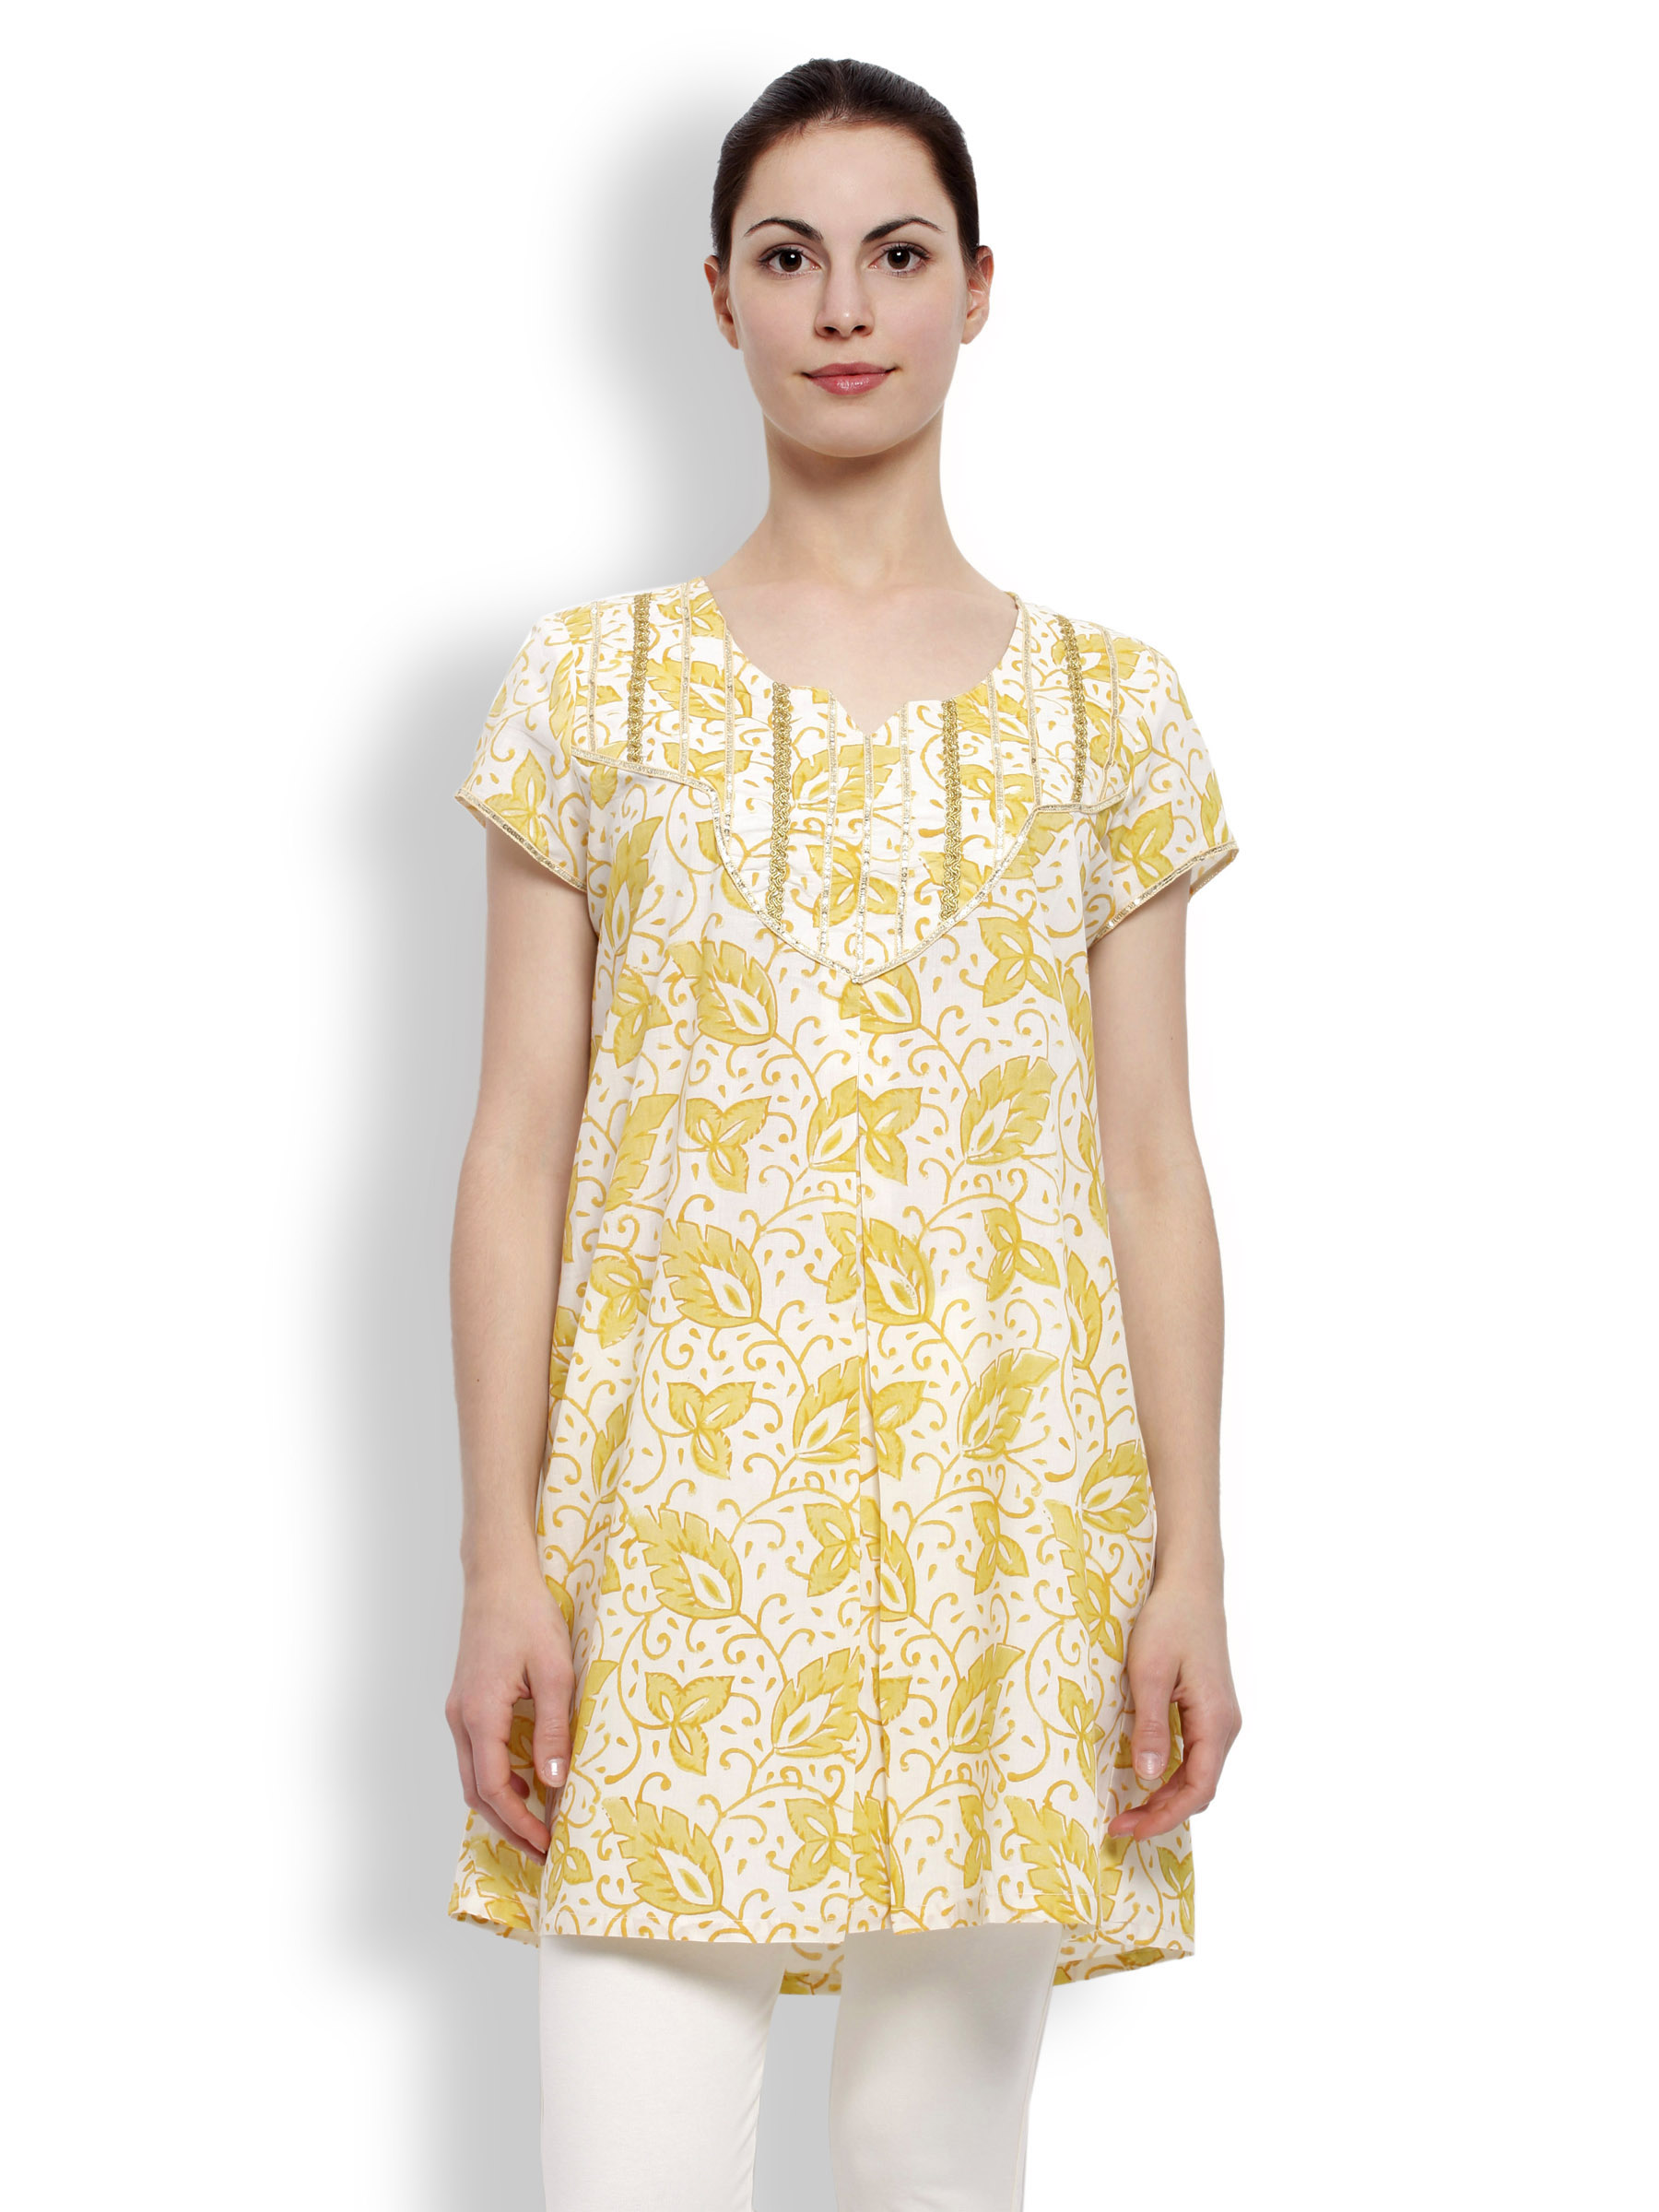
Global Desi Women Yellow Printed Kurti
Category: Apparel / Topwear / Kurtis
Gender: Women
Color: Yellow
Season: Summer 2011
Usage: Ethnic